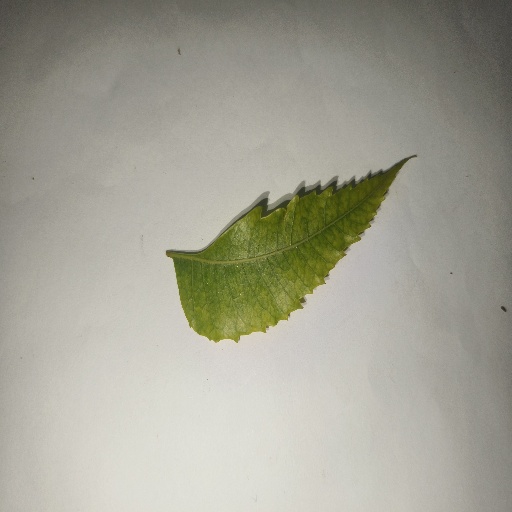
Species: Neem
Leaf condition: Yellow Leaf